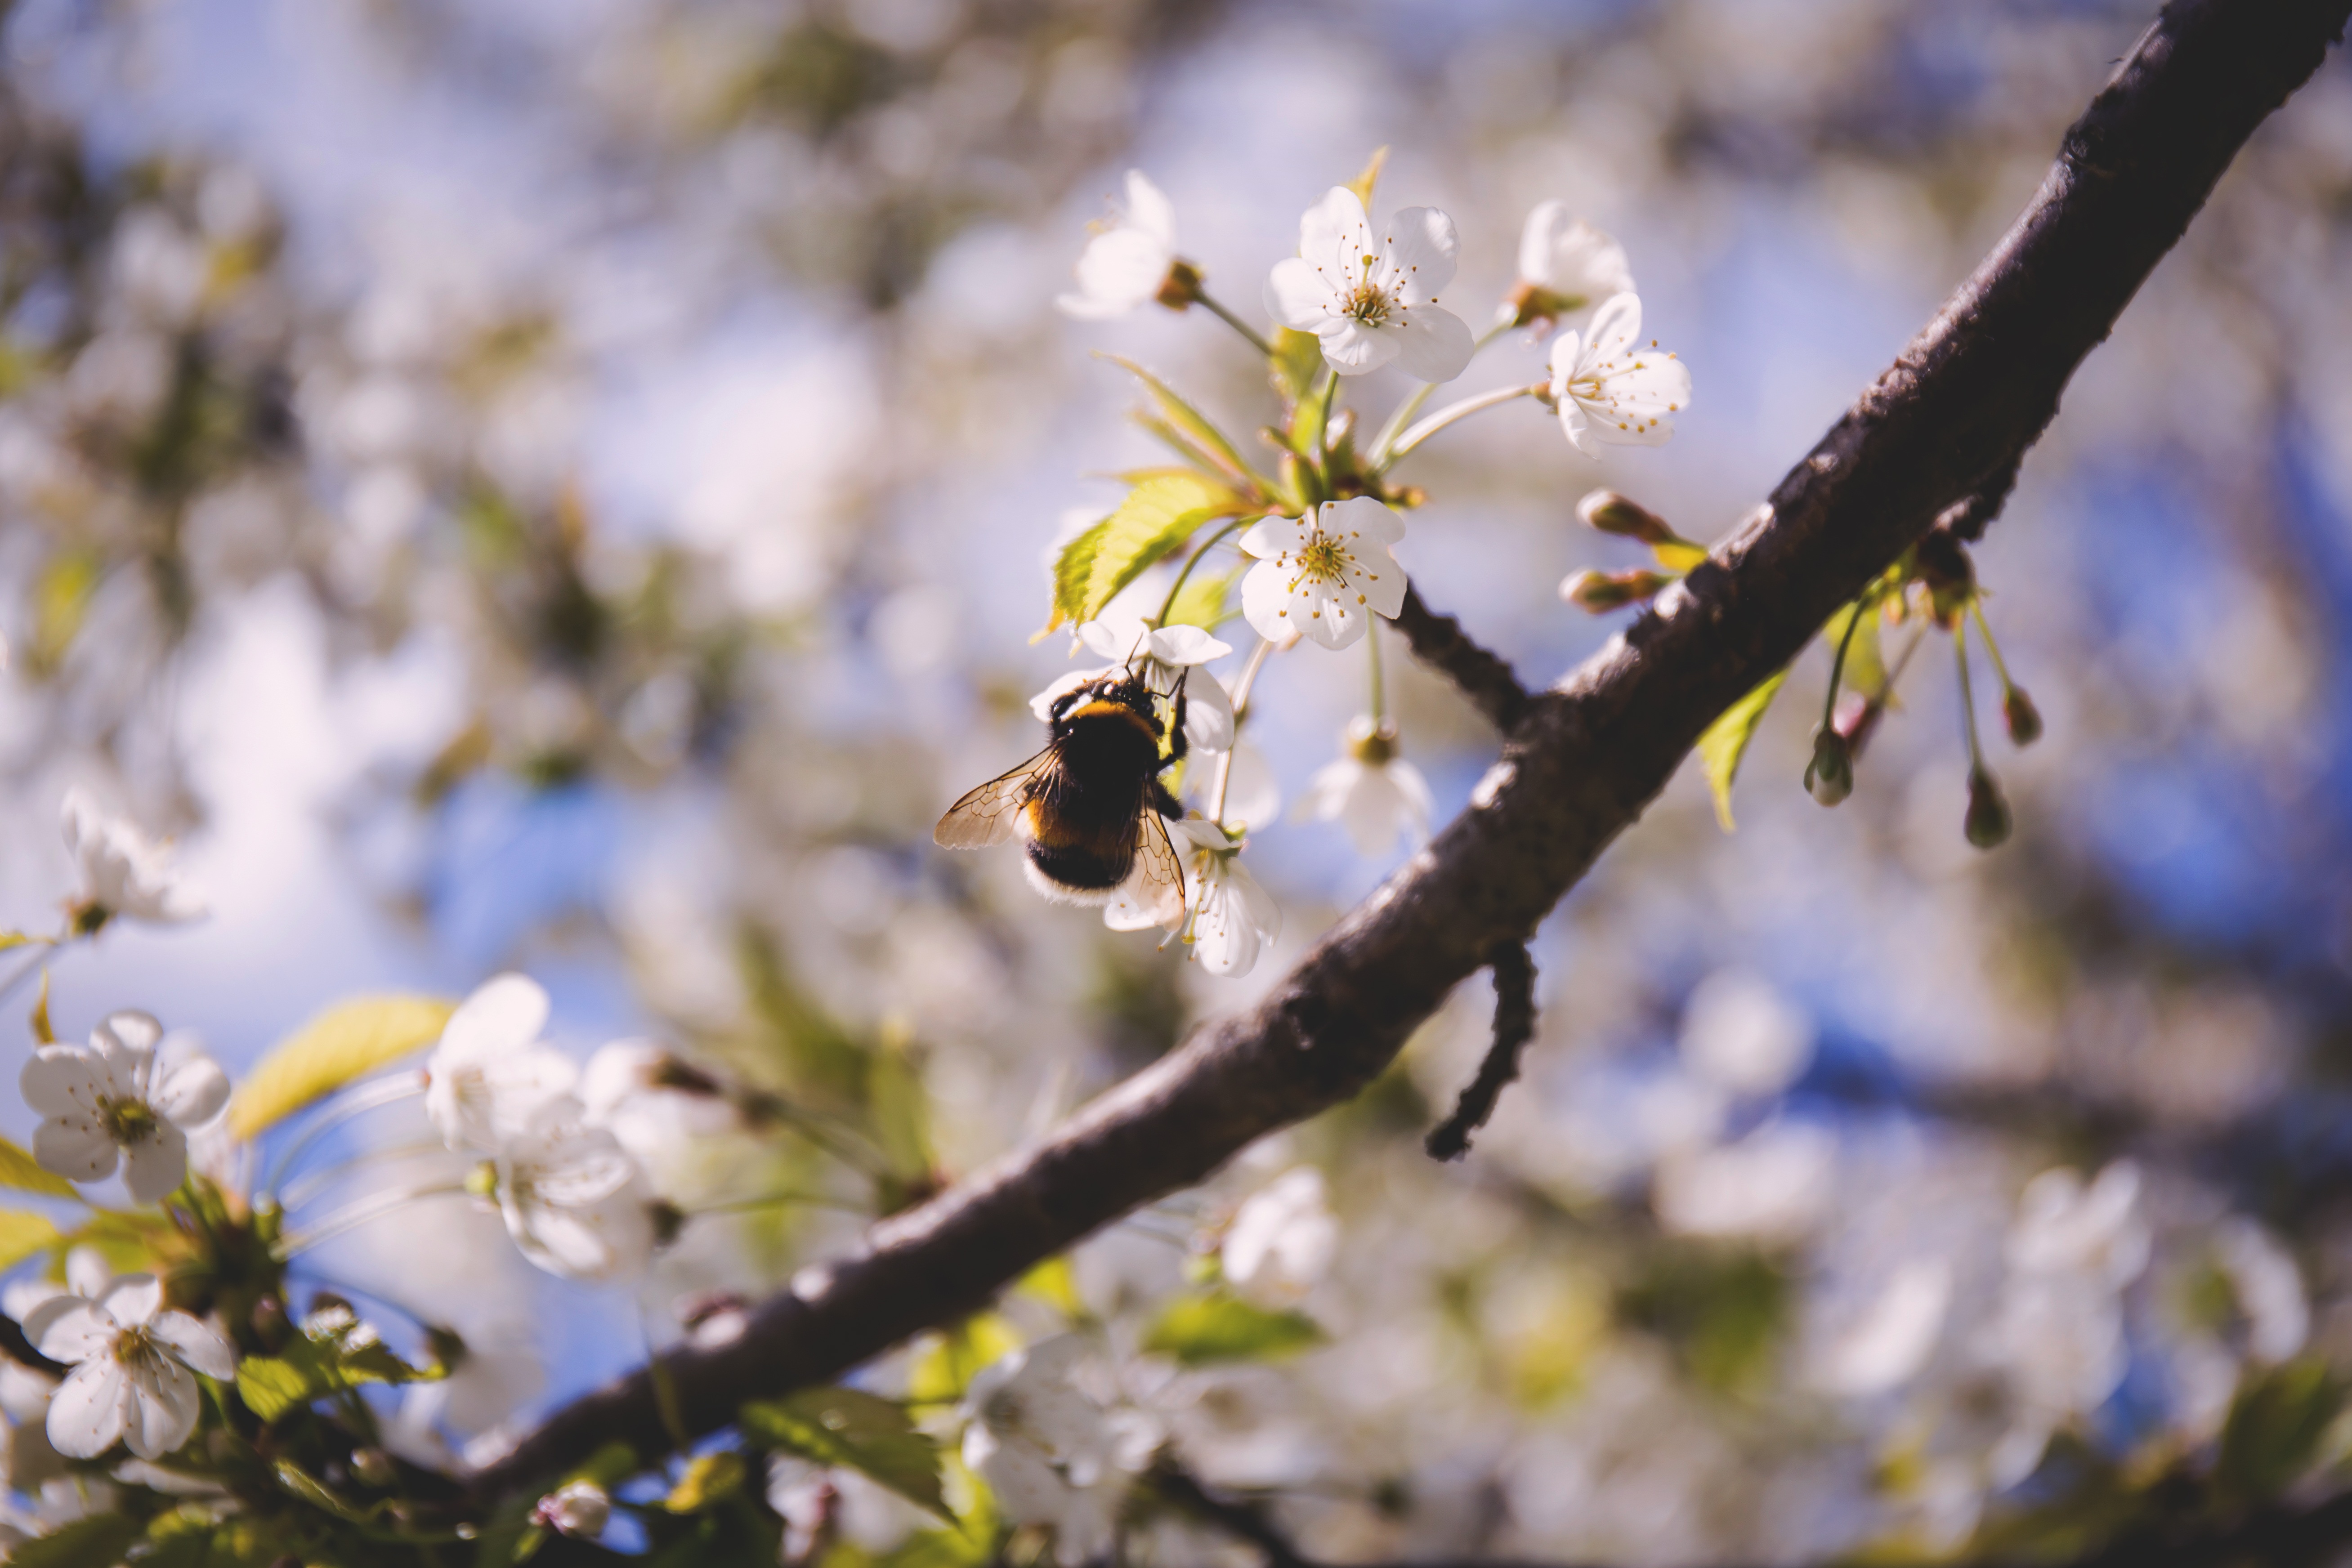
nature, blossom, flower, flora, branch, tree, plant, fauna, botany, spring, close up, macro photography, season, insect, bee, leaf, membrane winged insect, produce, honey bee, cherry blossom, wildflower, invertebrate